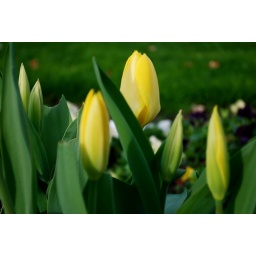
Avril en jaune et vert ~ April in yellow and green